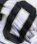
Number: 0